Sky position (RA, Dec in degrees): 163.915, 4.369
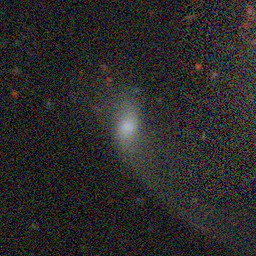
Galaxy morphology: Disturbed Galaxies